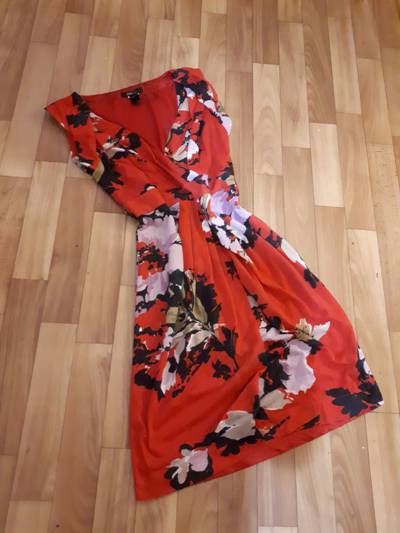
Waste category: clothes